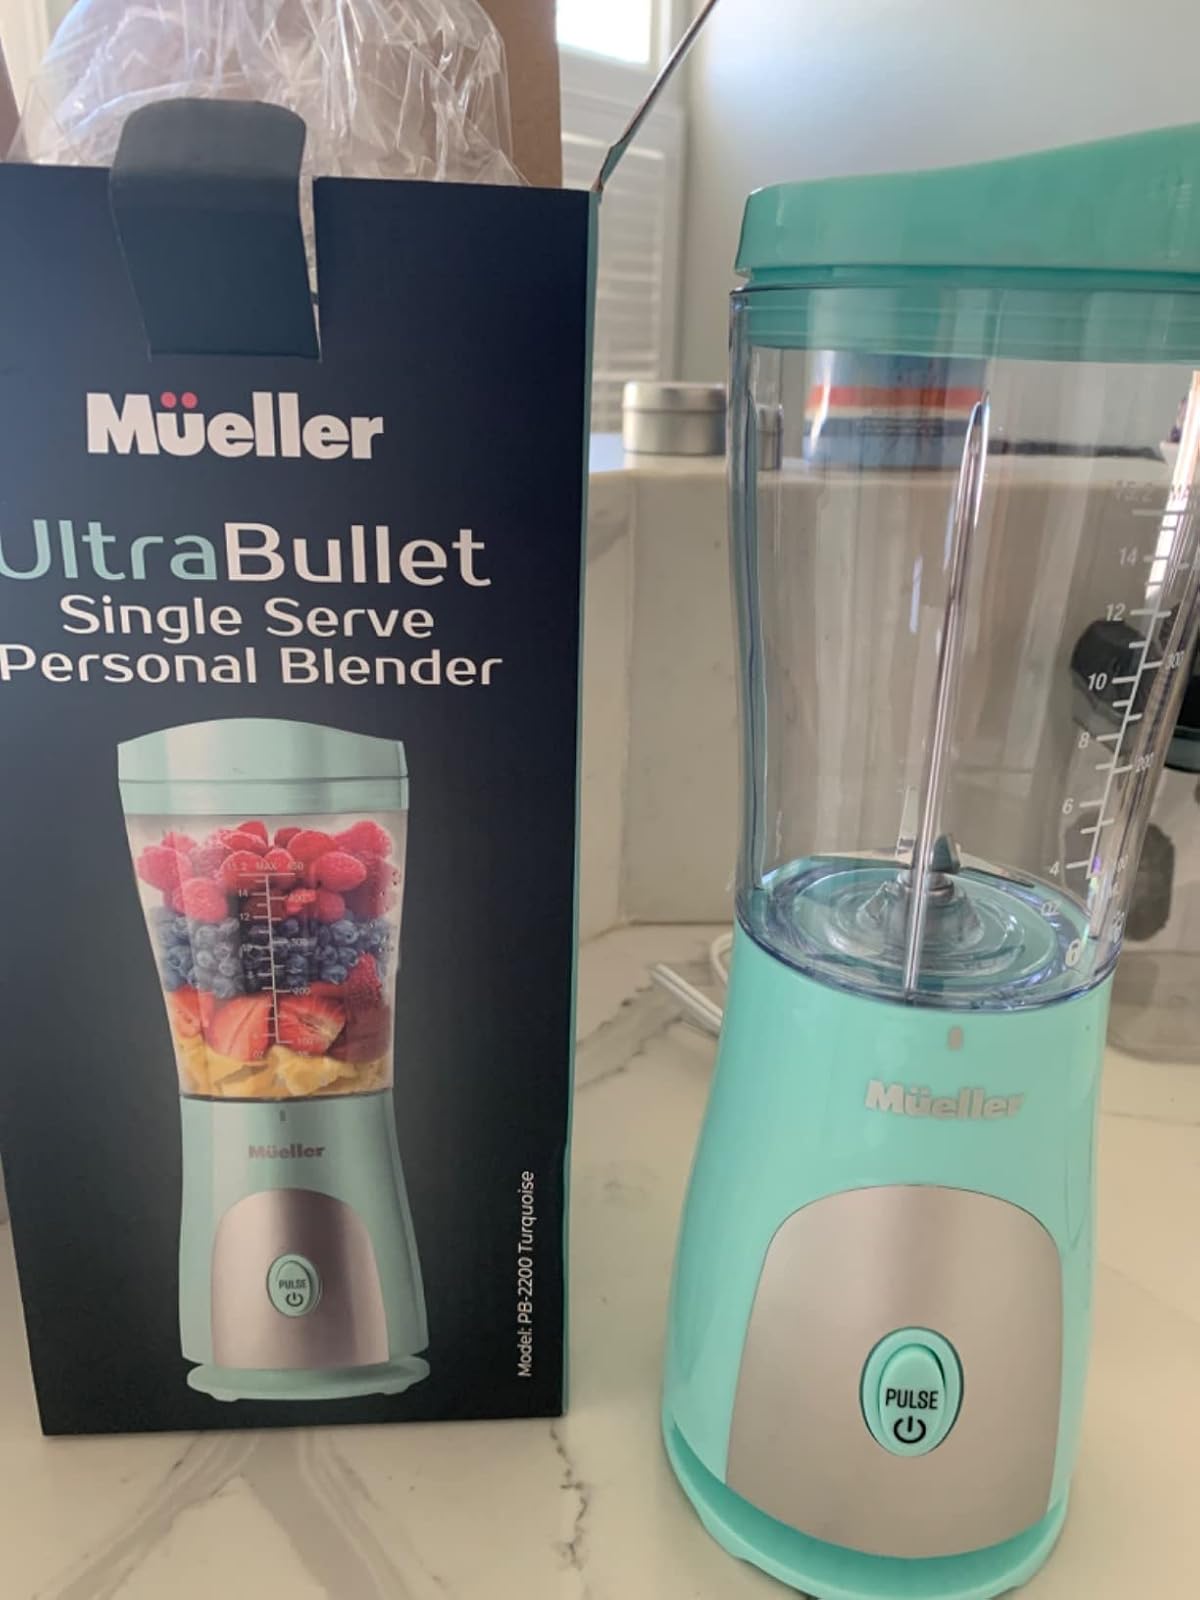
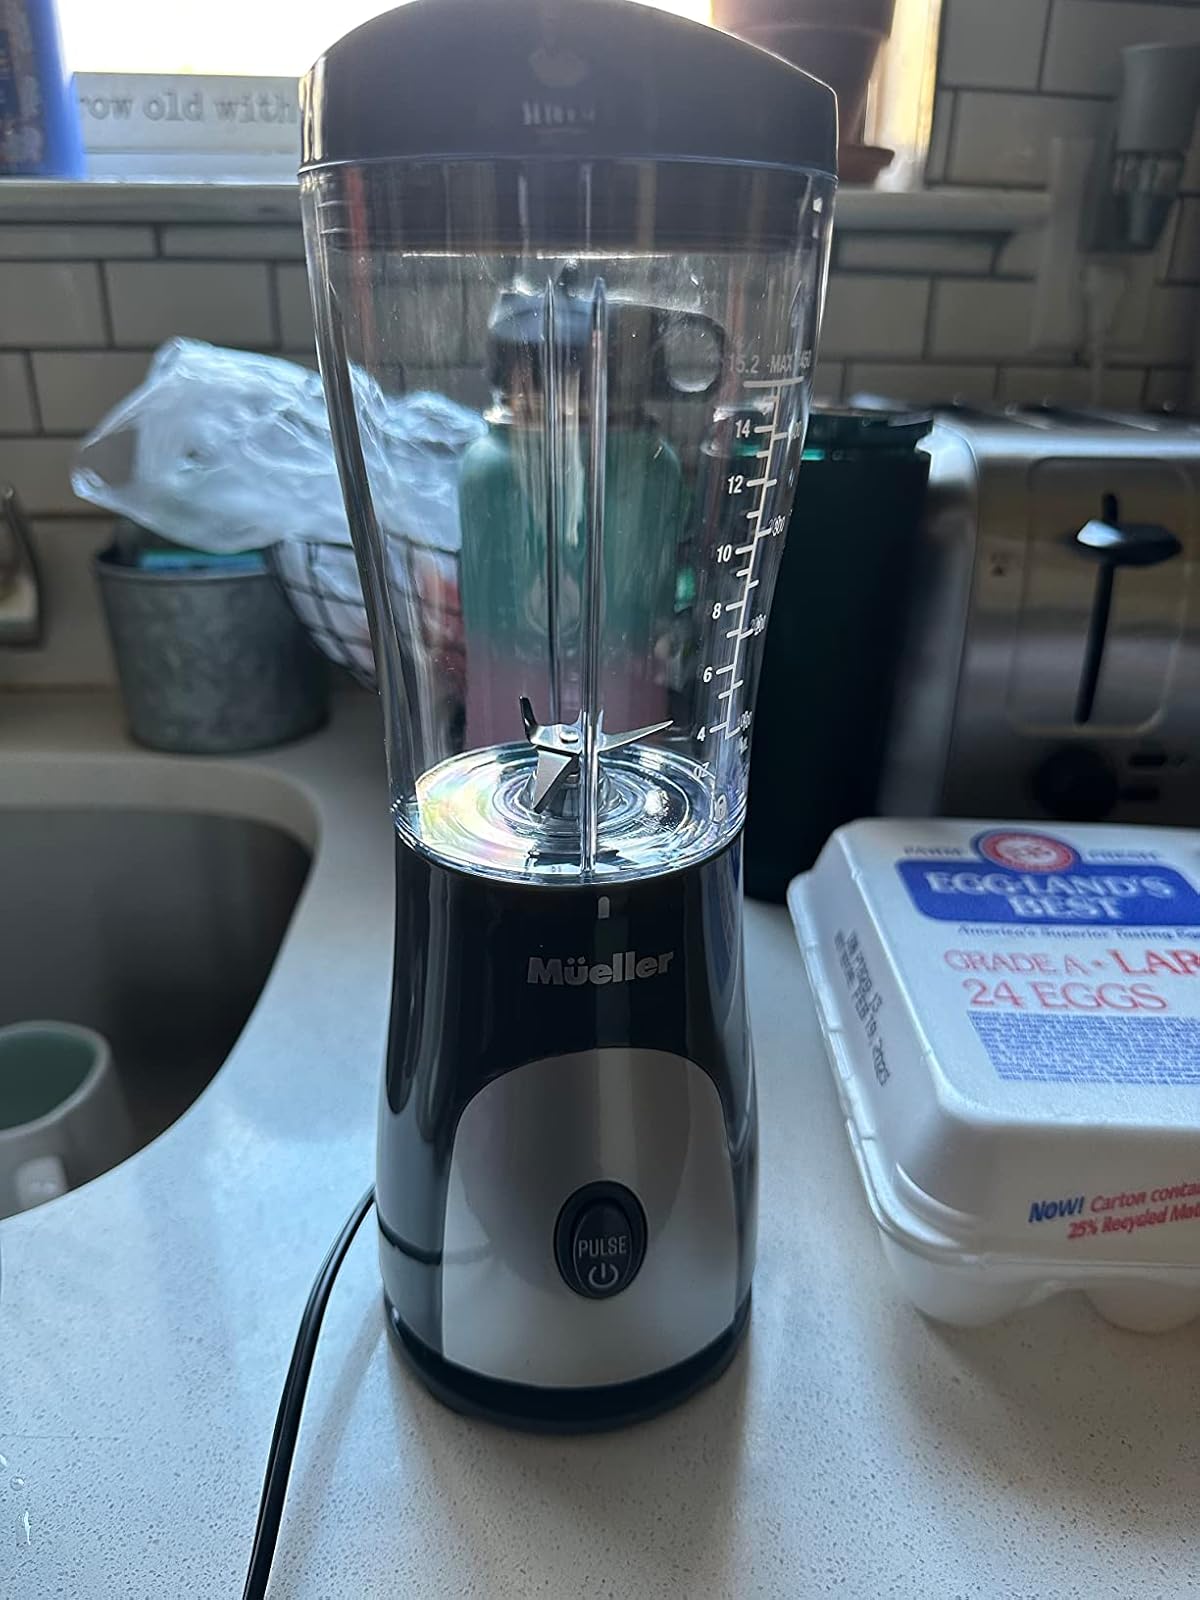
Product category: items_blender
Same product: no